Battle of Kham Duc

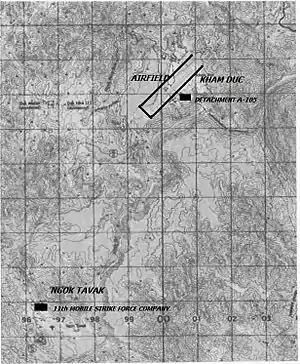
Map of Khâm Đức and Ngok Tavak.

From their base area positioned between Highway 14 and the Đăk Mi River, elements of the PAVN 2nd Division planned their attack on Khâm Đức and the surrounding outposts. The 1st Regiment, commanded by Lieutenant Colonel Nguyễn Chơn, was to lead the attack, including sweeping aside the small outpost of Ngok Tavak (Ngok Ta Vak). The PAVN remained hidden to avoid detection by the South Vietnamese and their American allies. Consequently, during that period the GK.31 Anti-Aircraft Battalion was prohibited from opening fire on U.S. reconnaissance aircraft that flew over their area. At the same time, the GK.40 Engineer Battalion was told to conduct training on its new equipment—satchel charges, tear gas, and flamethrowers—before early-May 1968. The 1st Regiment Headquarters made their preparations for the initial attack by regularly sending out CIDG units to conduct reconnaissance patrols around Ngok Tavak to observe enemy activities in the area.